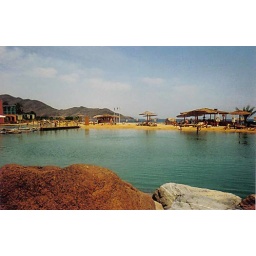
Surreal fake beach leading to the real thing with the desert mountains in the background. Bliss.